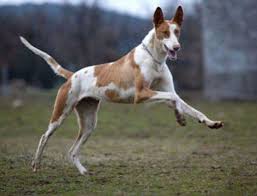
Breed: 210-n000006-Ibizan_hound